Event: Nepal Earthquake
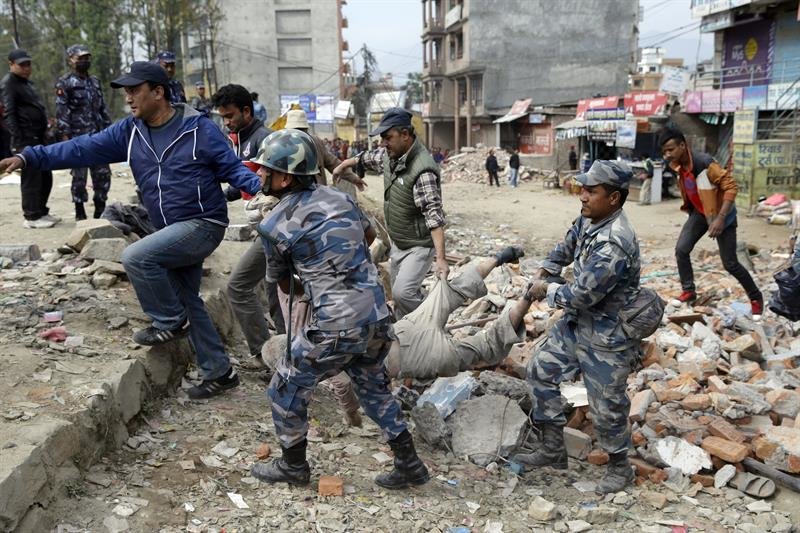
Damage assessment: damage